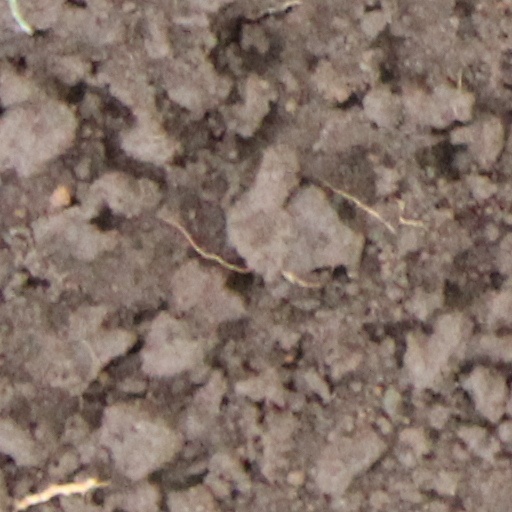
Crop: wheat